Ali Morad Bakhtiari

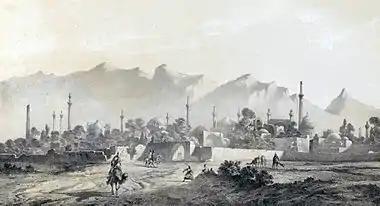
An illustration of Isfahan from the north.

Ali Morad Bakhtiari was among the Bakhtiaris that in the early 1730s were forced to resettle in Khorasan by Nader Qoli Beg, the "de facto" ruler of the Safavid dynasty. However, while many Bakhtiaris, Lurs, and Laks were subdued and sent to Khorasan, Ali Morad was among the Bakhtiaris that managed to resist Nader's forces. Ali Morad, along with other tribesmen responded by raiding the surroundings of the capital, Isfahan. By the autumn of 1735, a major revolt erupted under the leadership of Ali Morad, who had raised an army of 20,000, and bragged that he would defeat Nader and rescue the Safavid king Tahmasp II from his house arrest in Khorasan.